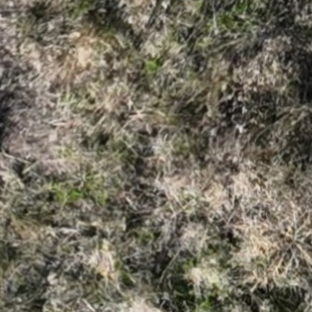
Month: october